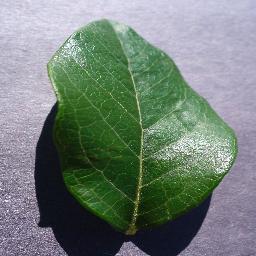
Label: Blueberry___healthy